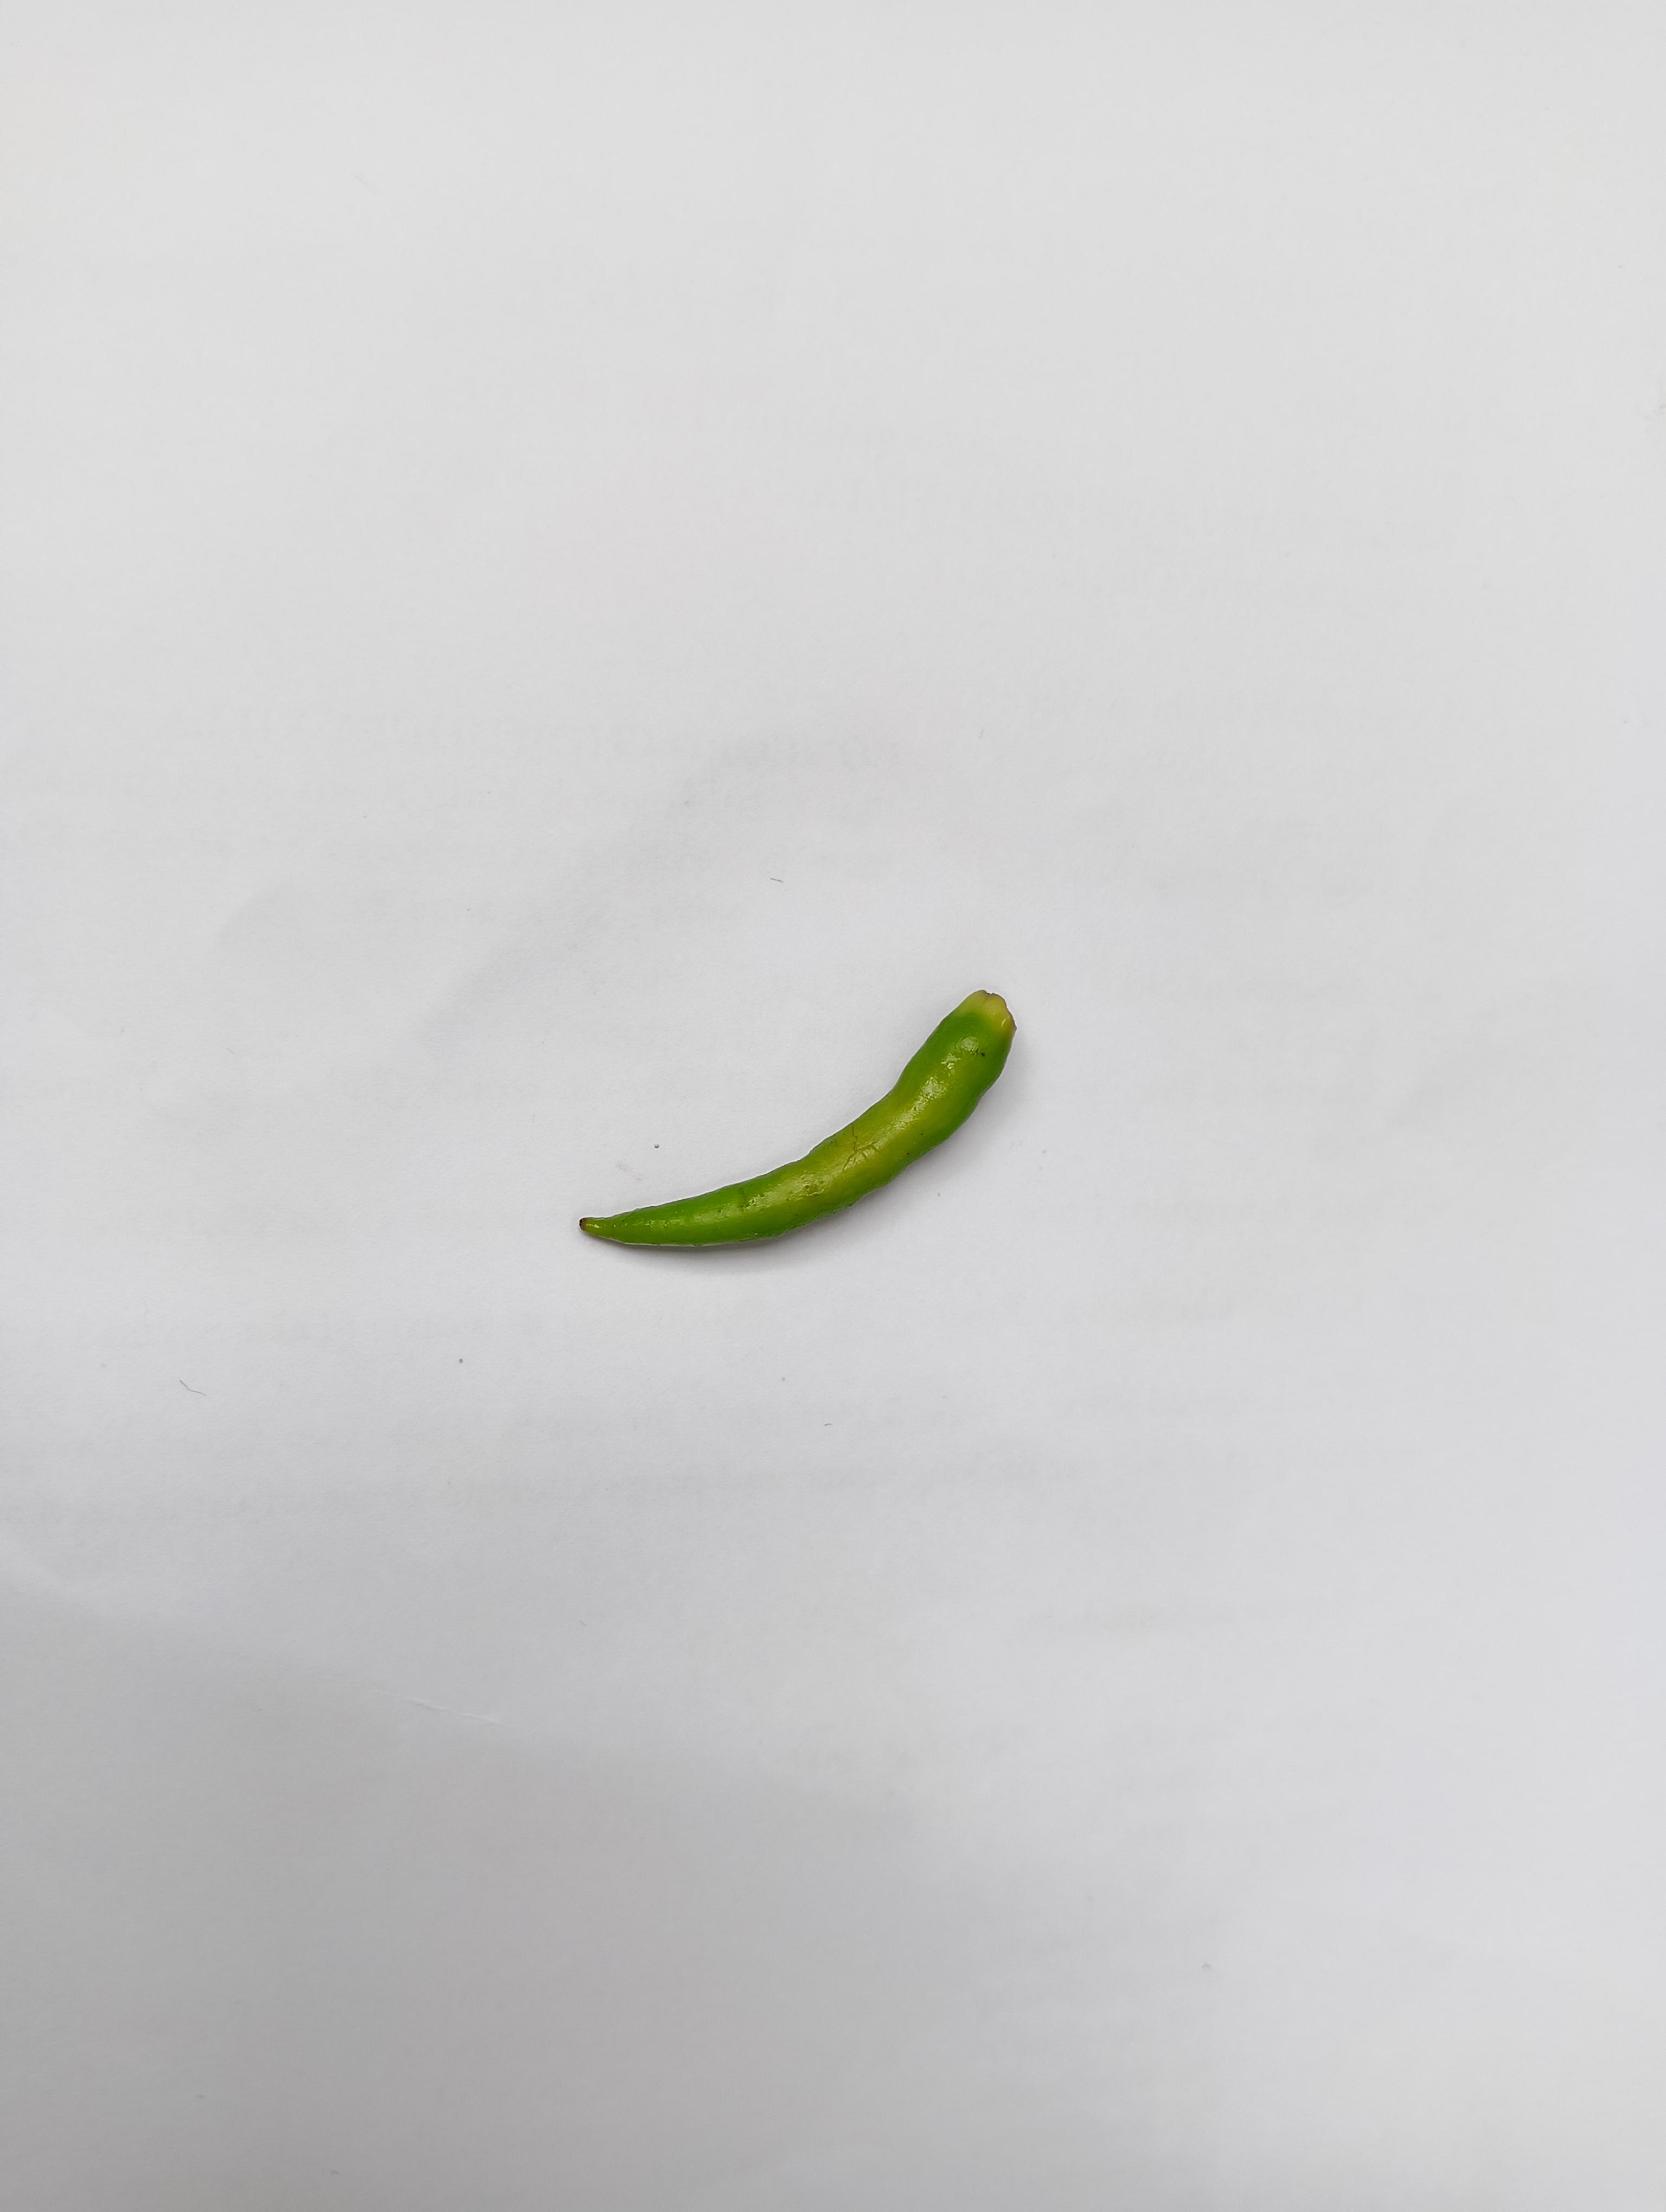
Label: Green Chili